Coastal coal-carrying trade of New South Wales

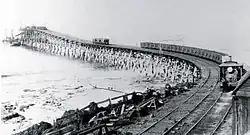
Bulli Jetty circa 1900. The unusual steam locomotive is a former steam tram motor.

The Basin is an artificial harbour, to the west of the Dyke, which opens into the junction of Throsby Creek and the Hunter River. Originally a part of low-lying Bullock Island, it was created by dredging work, beginning around 1889 and being completed around 1893.